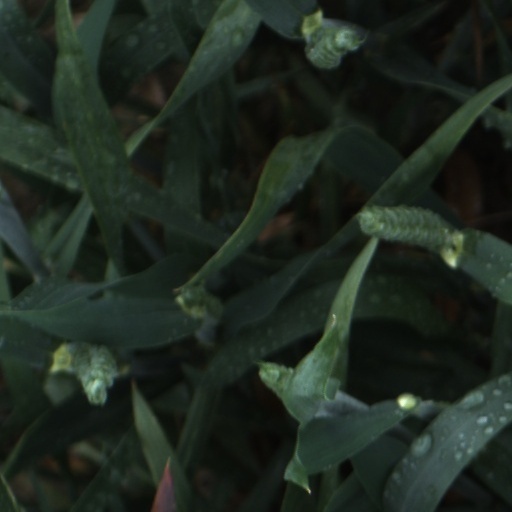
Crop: wheat